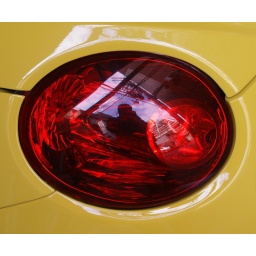
A selfportrait in yellow framed red